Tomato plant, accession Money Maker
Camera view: horizontal (90 deg, fisheye); turntable rotation: 60 degrees
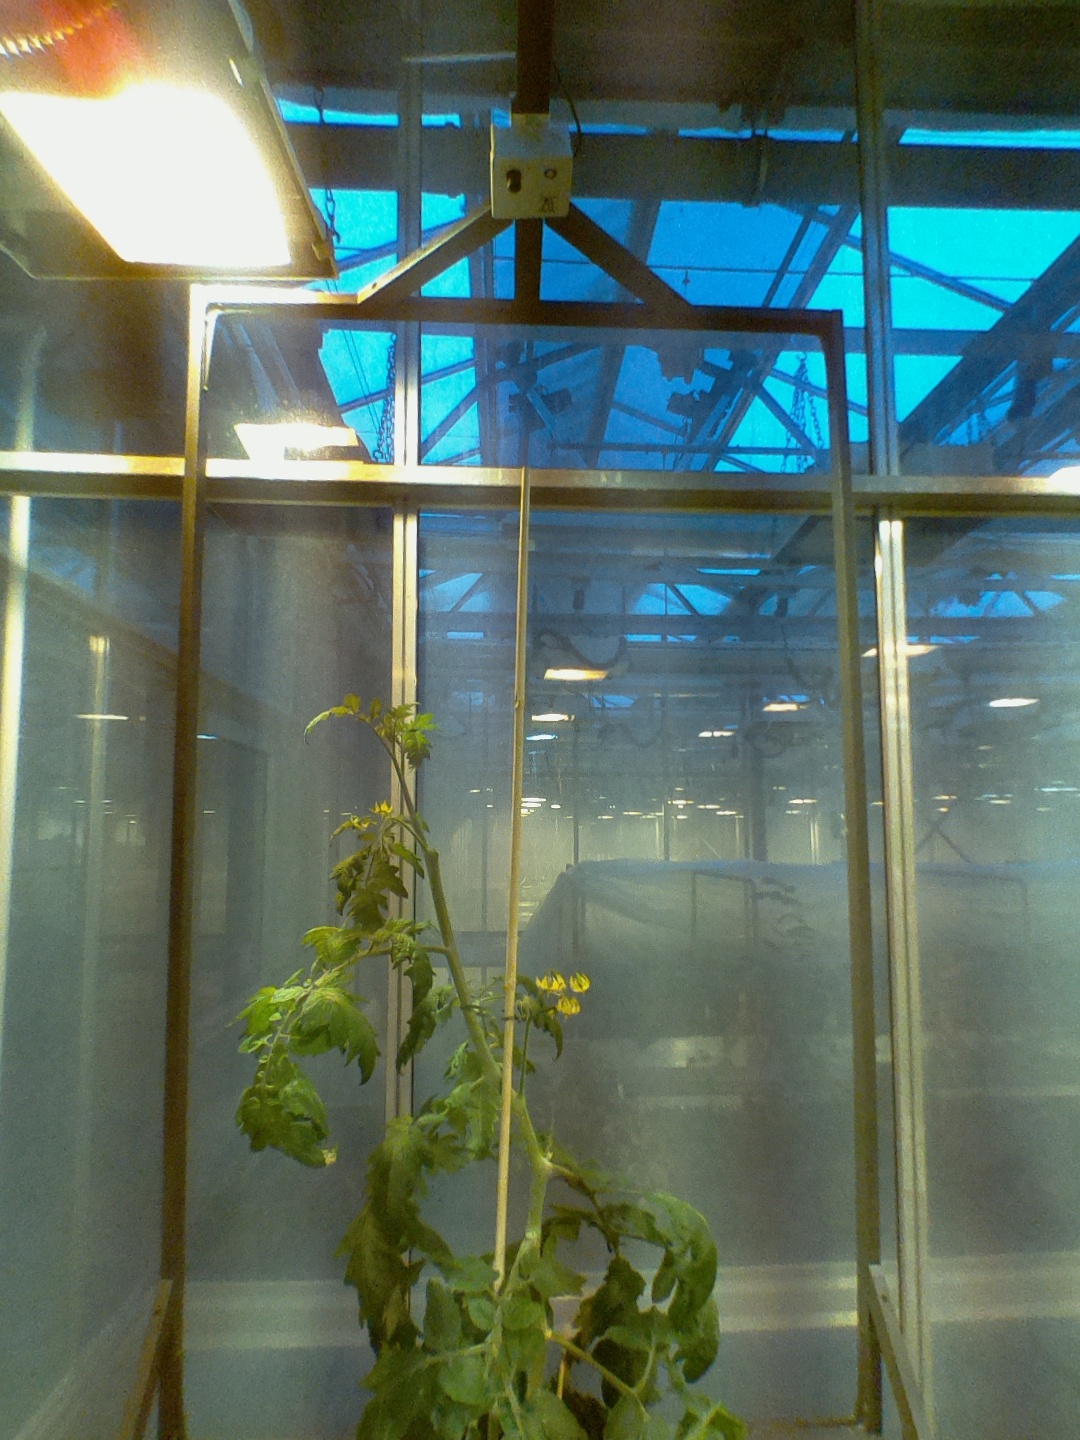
BBCH growth stage 66: Full flowering, 60%-70% of flowers open, more petals falling